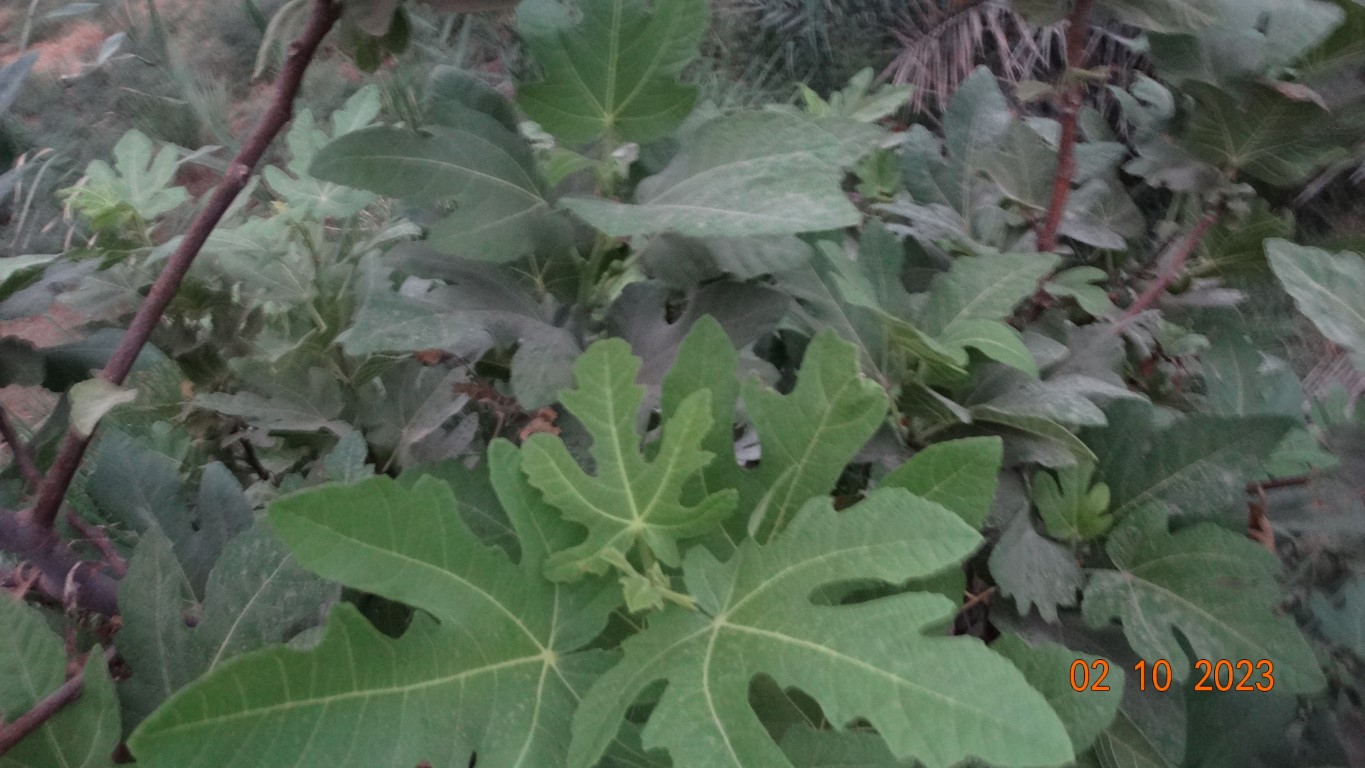
Label: healthy